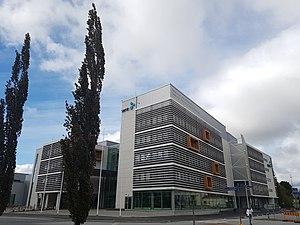
Le Satakunta est une région du sud-ouest de la Finlande. Elle faisait partie de la province de Finlande occidentale. La capitale est Pori.